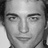
Emotion: neutral